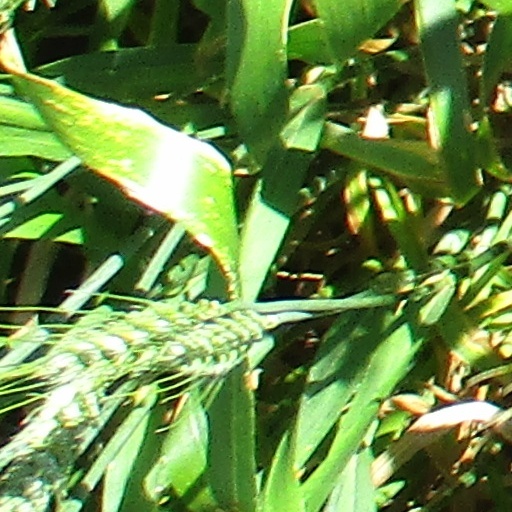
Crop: wheat